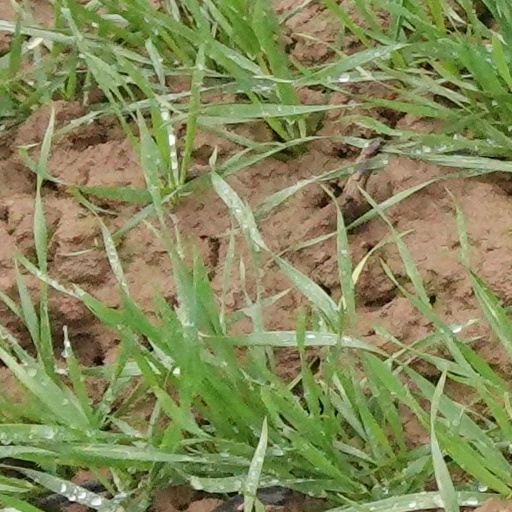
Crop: wheat